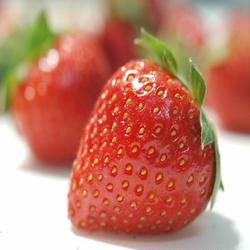
Label: Strawberry